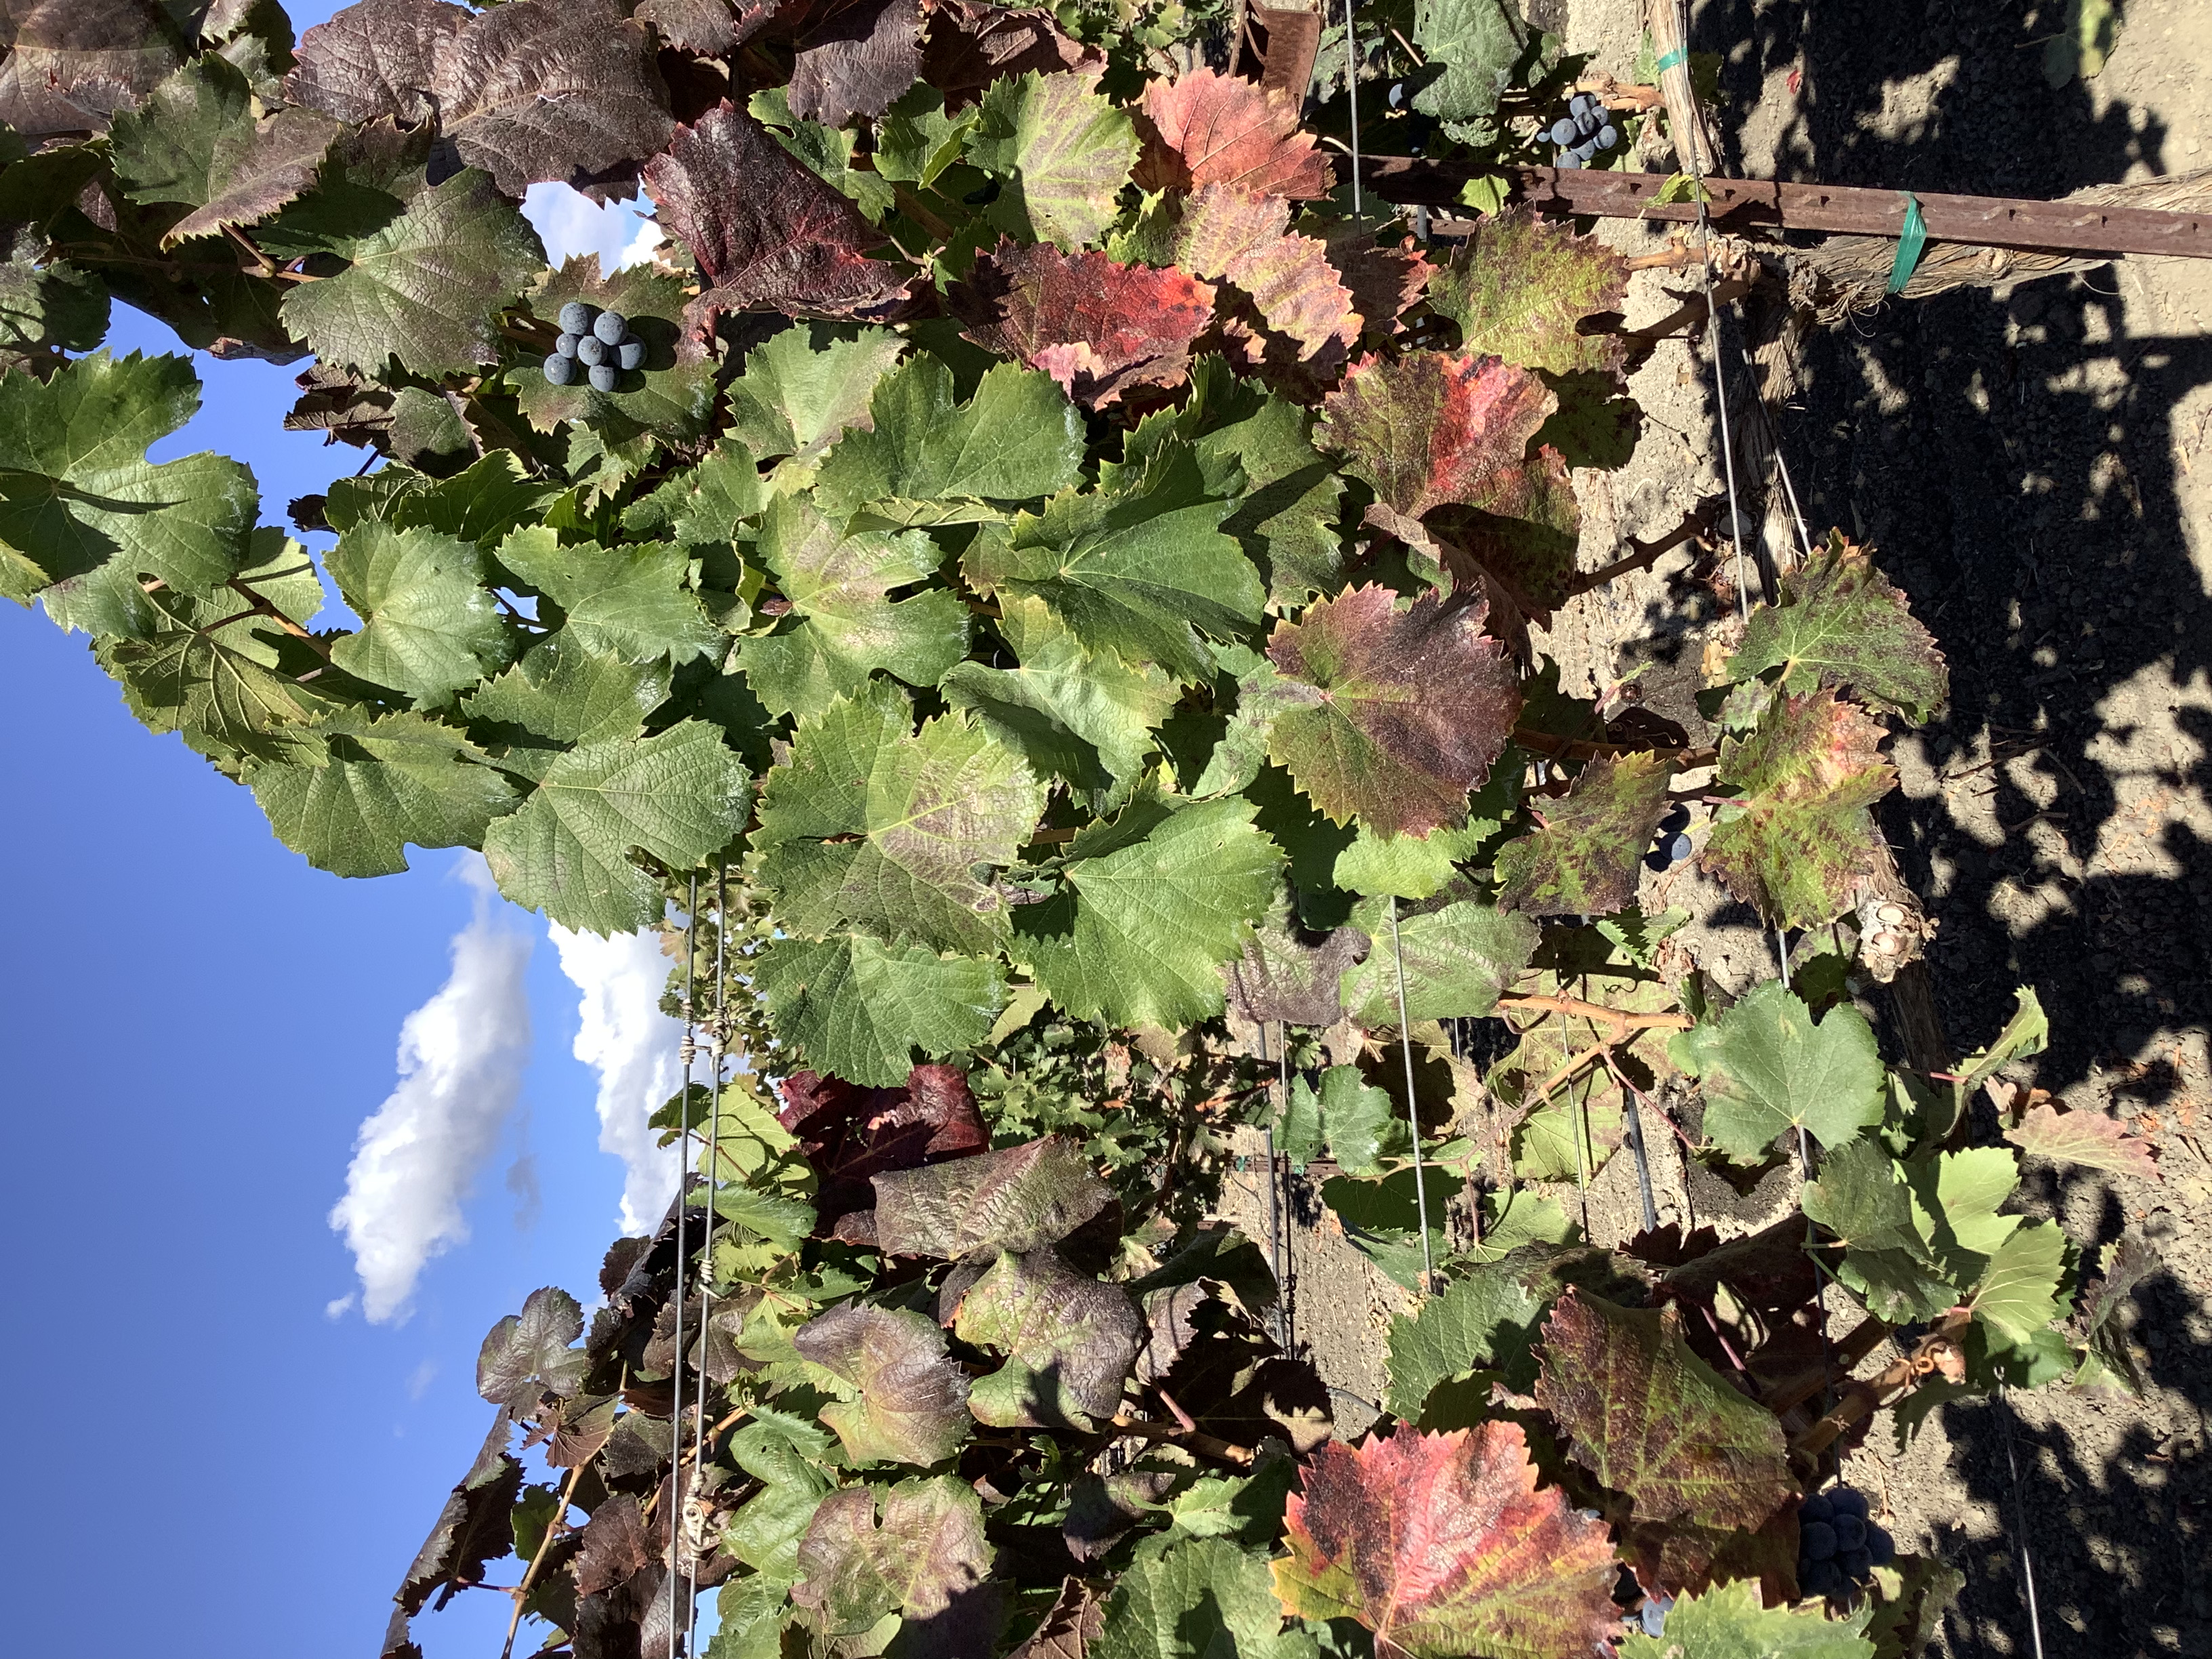
Label: Red Blotch